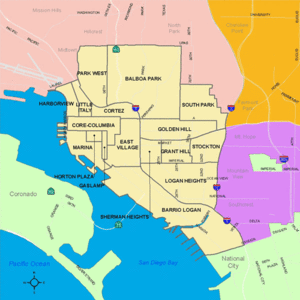
Downtown San Diego, aussi connu comme Centre City, désigne le centre-ville de San Diego, en Californie. Il s'agit du quartier d'affaires de comté de San Diego.